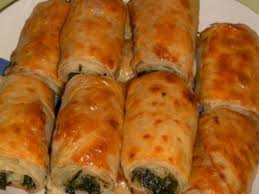
Yemek: borek